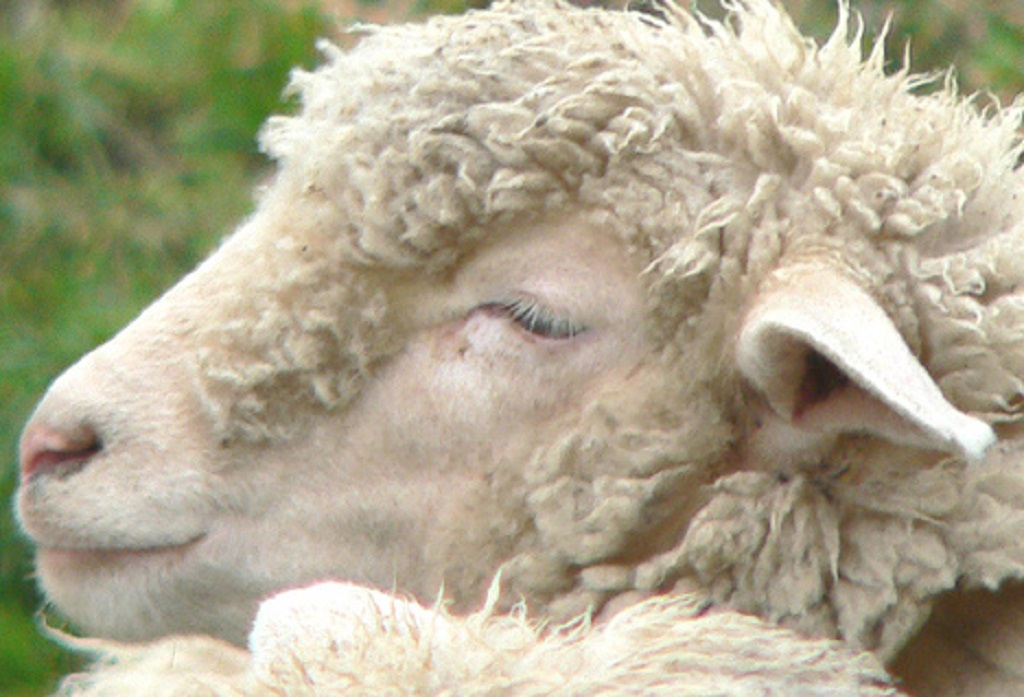
Label: pain